Kirkwood City Council shooting

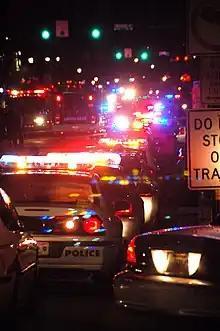
Police responding to the Kirkwood City Council shooting.

On February 7, 2008, a gunman went on a shooting rampage at a public meeting in the city hall, leaving six people dead and a seventh injured in Kirkwood, Missouri, a suburb of St. Louis. Charles Lee "Cookie" Thornton, aged 52, shot one police officer with a revolver across the side street from city hall and took the officer's handgun before entering city hall. Thornton reached council chambers with these two pistols shortly after the meeting began. There, he shot a police officer, the public works director, two council members, the mayor, and a reporter. The shooter died from two gunshot wounds in a shootout with police.